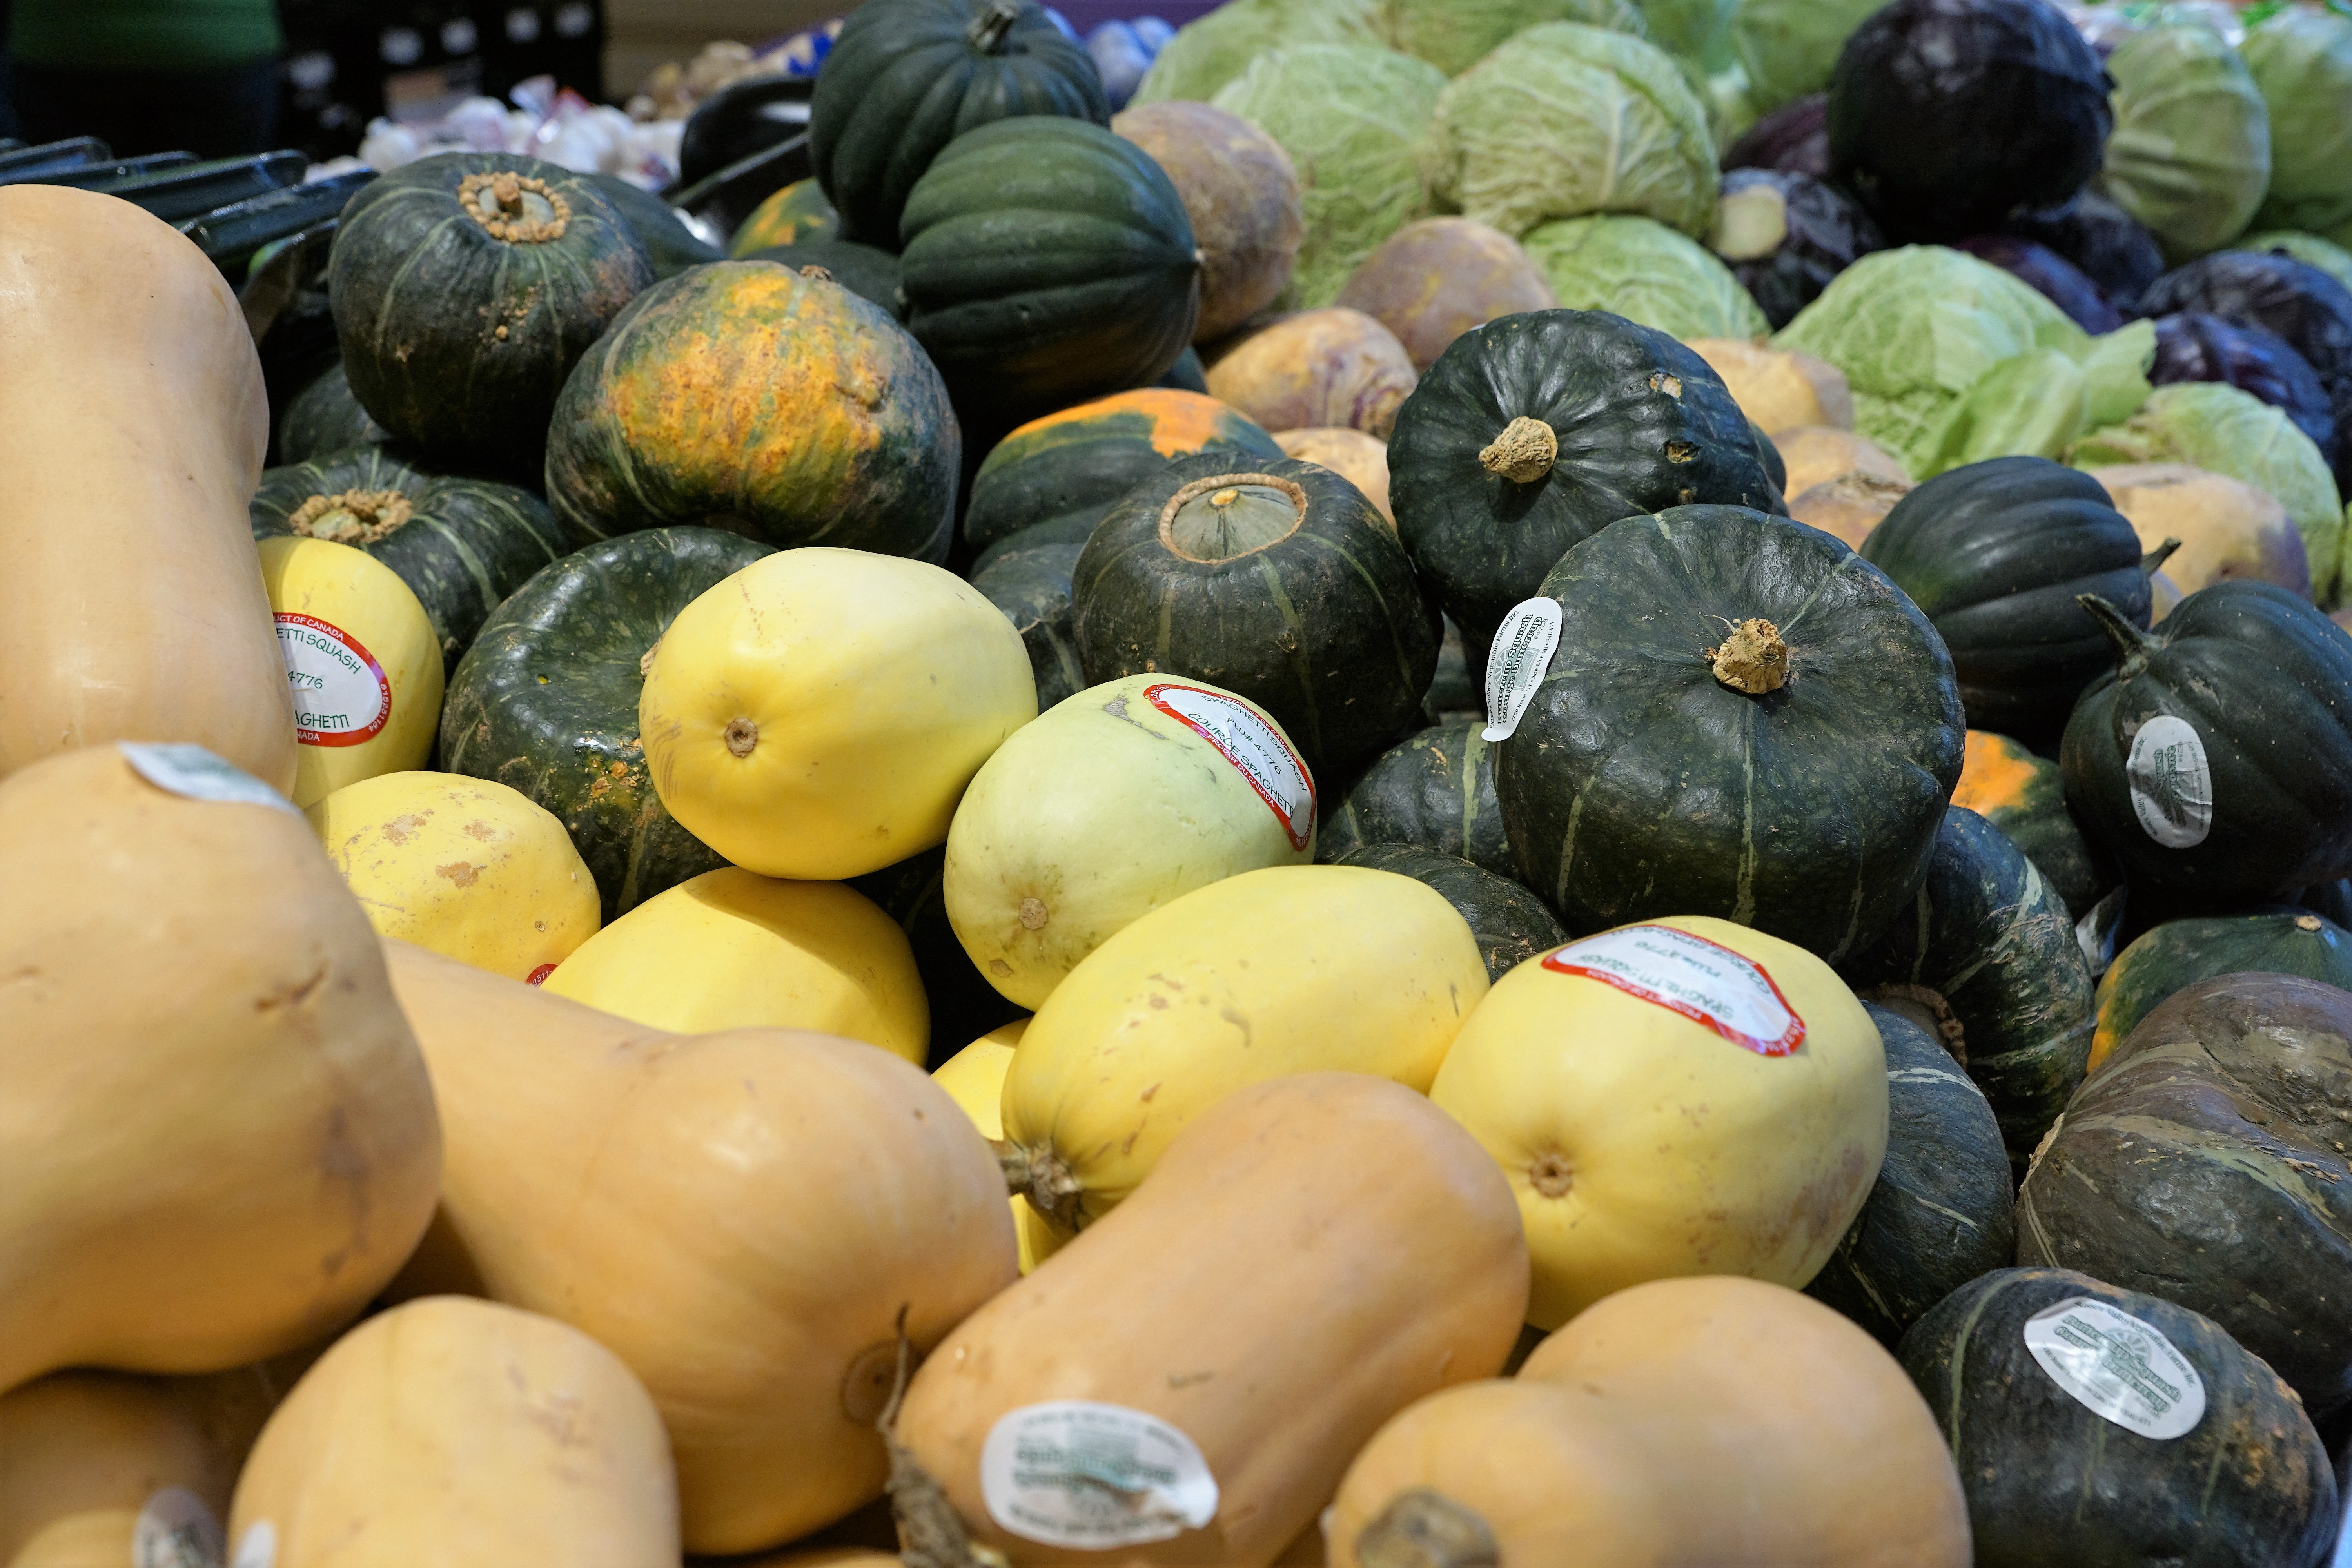
plant, fruit, summer, food, green, harvest, produce, vegetable, autumn, pumpkin, recipe, market, yellow, healthy, eat, cook, gourd, bake, vitamins, flowering plant, winter squash, land plant